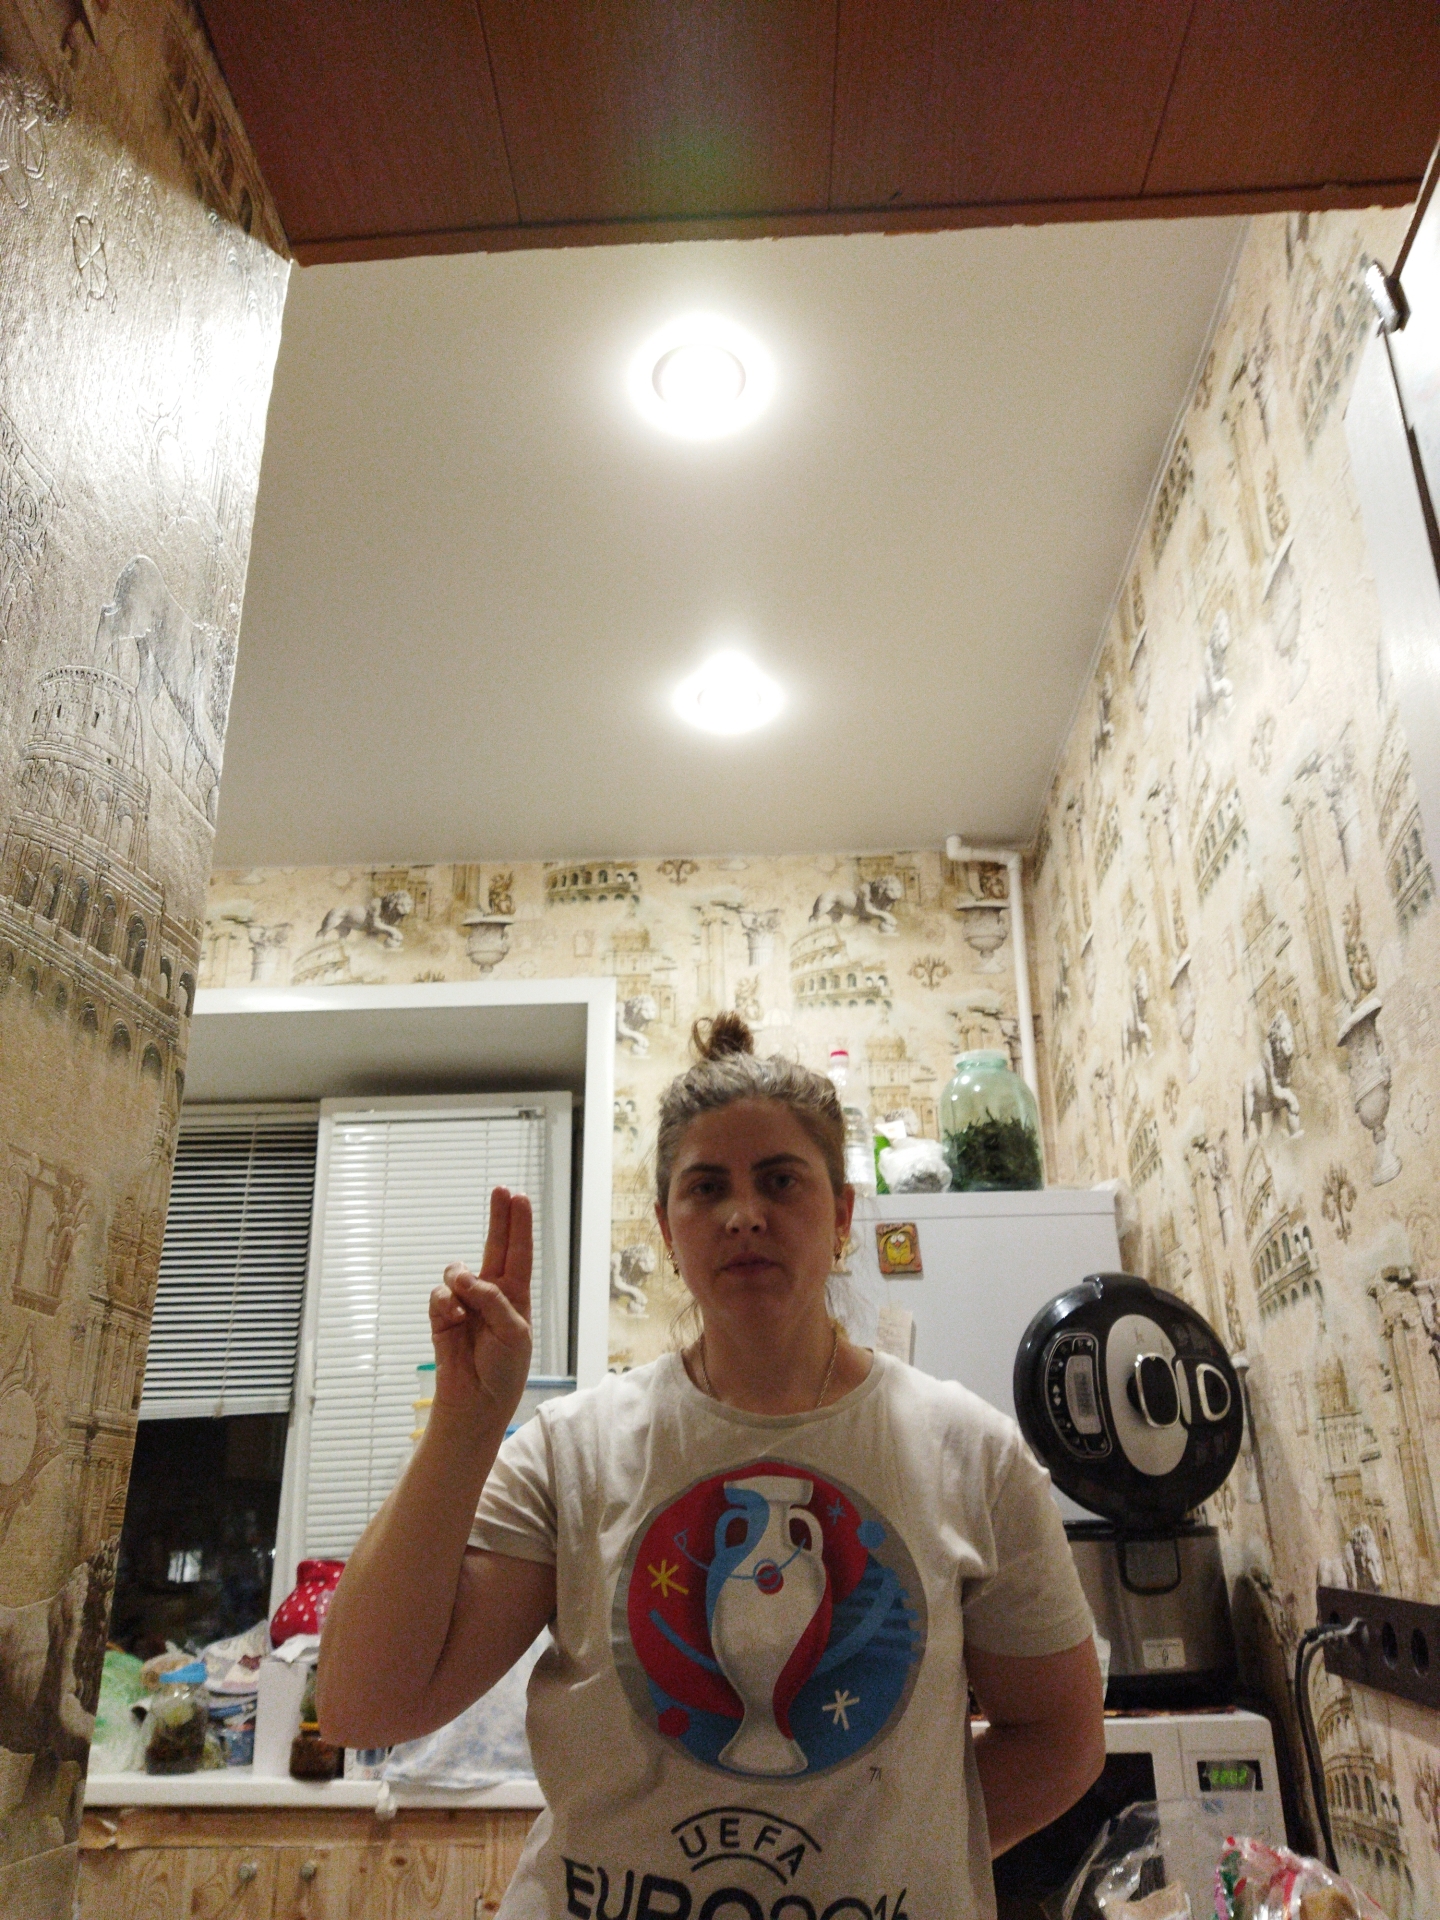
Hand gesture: two_up